Miguel Gallastegui

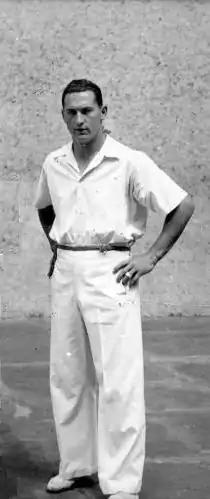
Gallastegui in 1942

Miguel Gallastegui Ariznavarreta (25 February 1918 – 4 January 2019) was a Gipuzkoan pelotari, a Basque pelota player. He made his debut on 29 June 1936 and played the sport until 1960.